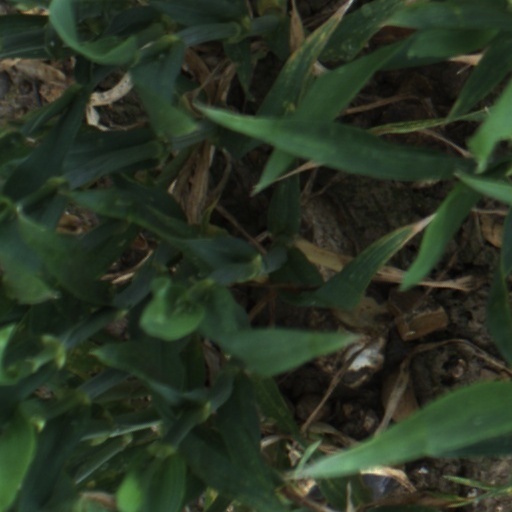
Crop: wheat